Ultimate frisbee

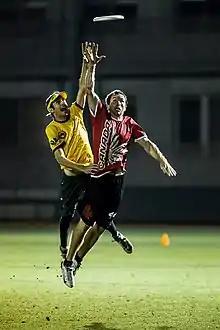
Australia vs. Canada ultimate players at WUGC 2012 in Japan. Ultimate Canada

Teams can employ many different offensive strategies, each with distinct goals. Most basic strategies are an attempt to create open space (e.g. lanes) on the field in which the thrower and receiver can complete a pass. Organized teams assign positions to the players based on their specific strengths. Designated throwers are called handlers and designated receivers are called cutters. The amount of autonomy or overlap between these positions depends on the make-up of the team.